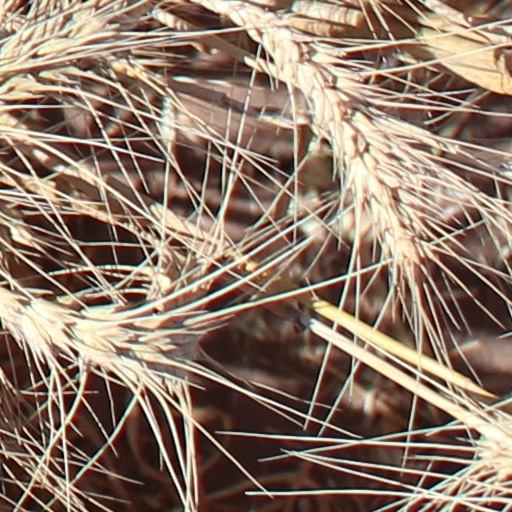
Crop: wheat